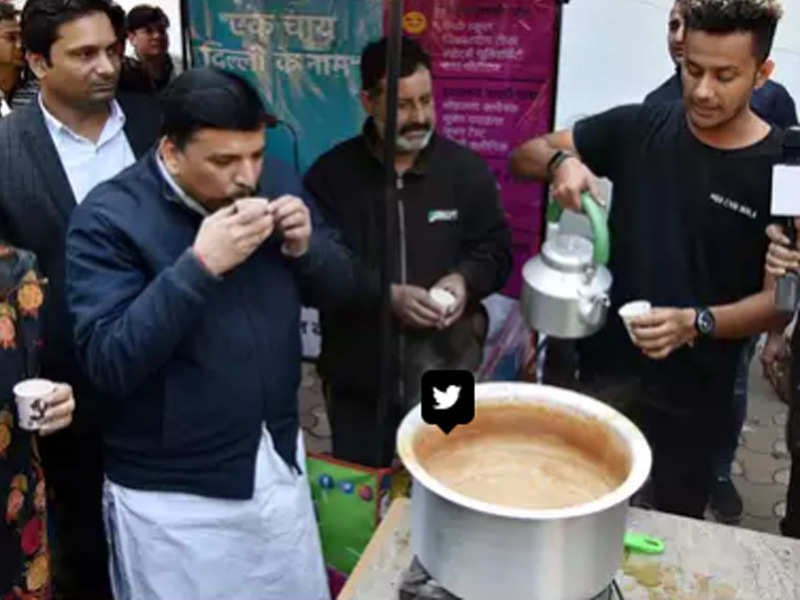
Dish: chai